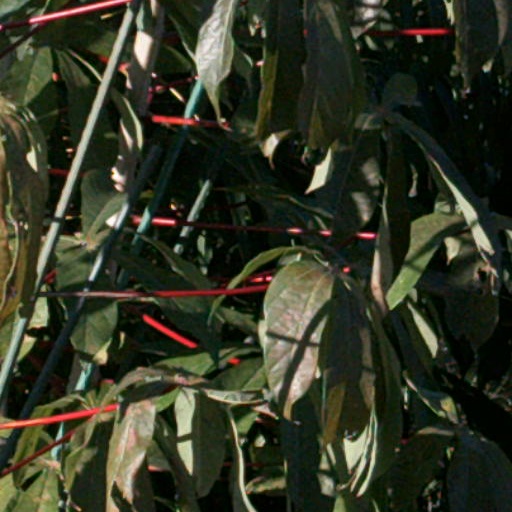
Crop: cassava